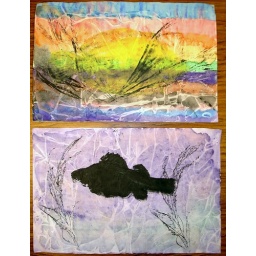
Gyotaku: Japanese fish printing.Waterbased ink printed over water color plastic wrap wash.6th GradeNortheast Elementray SchoolSpring 2010